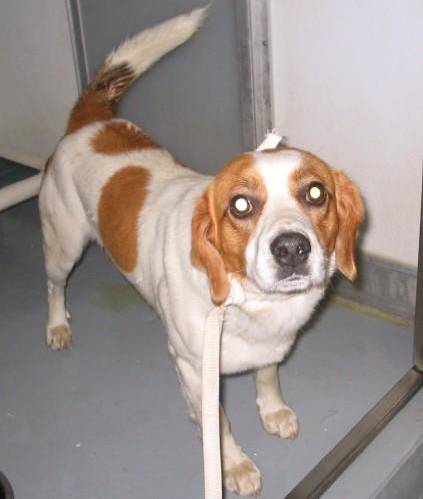
Label: dog